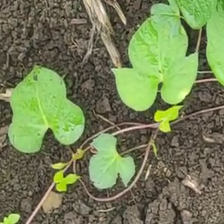
Weed species: Obscure_morning _glory(Ipomoea obscura)